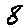
Label: 8